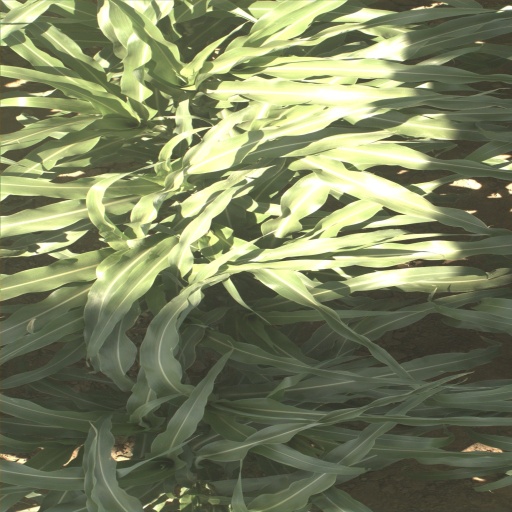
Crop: sorghum